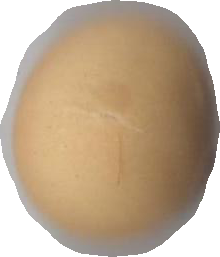
Variety: Dega